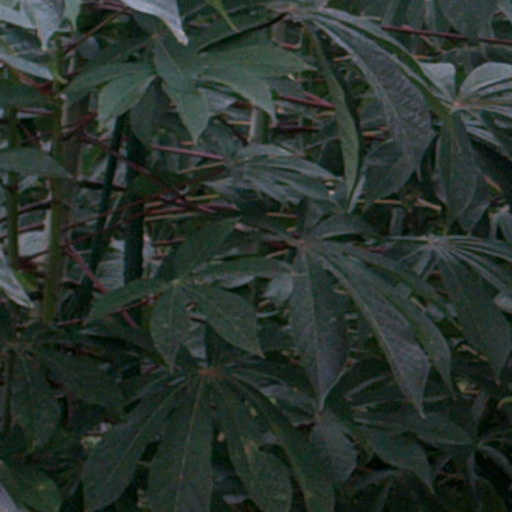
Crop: cassava